Birds' Paradise

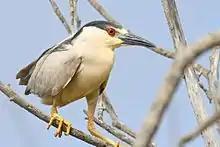
Black-crowned night heron

There are almost 40 species of birds inhabiting the forest in Birds' Paradise. The black-crowned night heron, Chinese pond heron and the western cattle egret are the most common birds found on the island. In addition, there are also other species of birds like the great egret, white wagtail, oriental magpie-robin, Eurasian blackbird, great tit, light-vented bulbul and the red-whiskered bulbul.